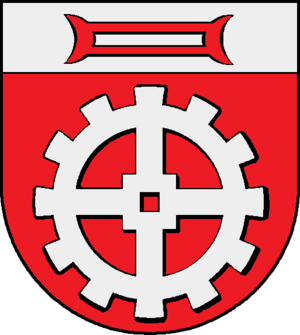
Mölln
Coat of arms of Mölln
Mölln er en by i det nordlige Tyskland, beliggende under Kreis Herzogtum Lauenburg i delstaten Slesvig-Holsten. Byen, der ligger cirka 30 km syd for Lübeck ved Alte Salzstraße i området Naturpark Lauenburgische Seen, har et areal på 25,05 km² og 18.642 indbyggere. Mölln er administrationsby for Amt Breitenfelde